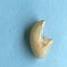
Maize quality: Bad